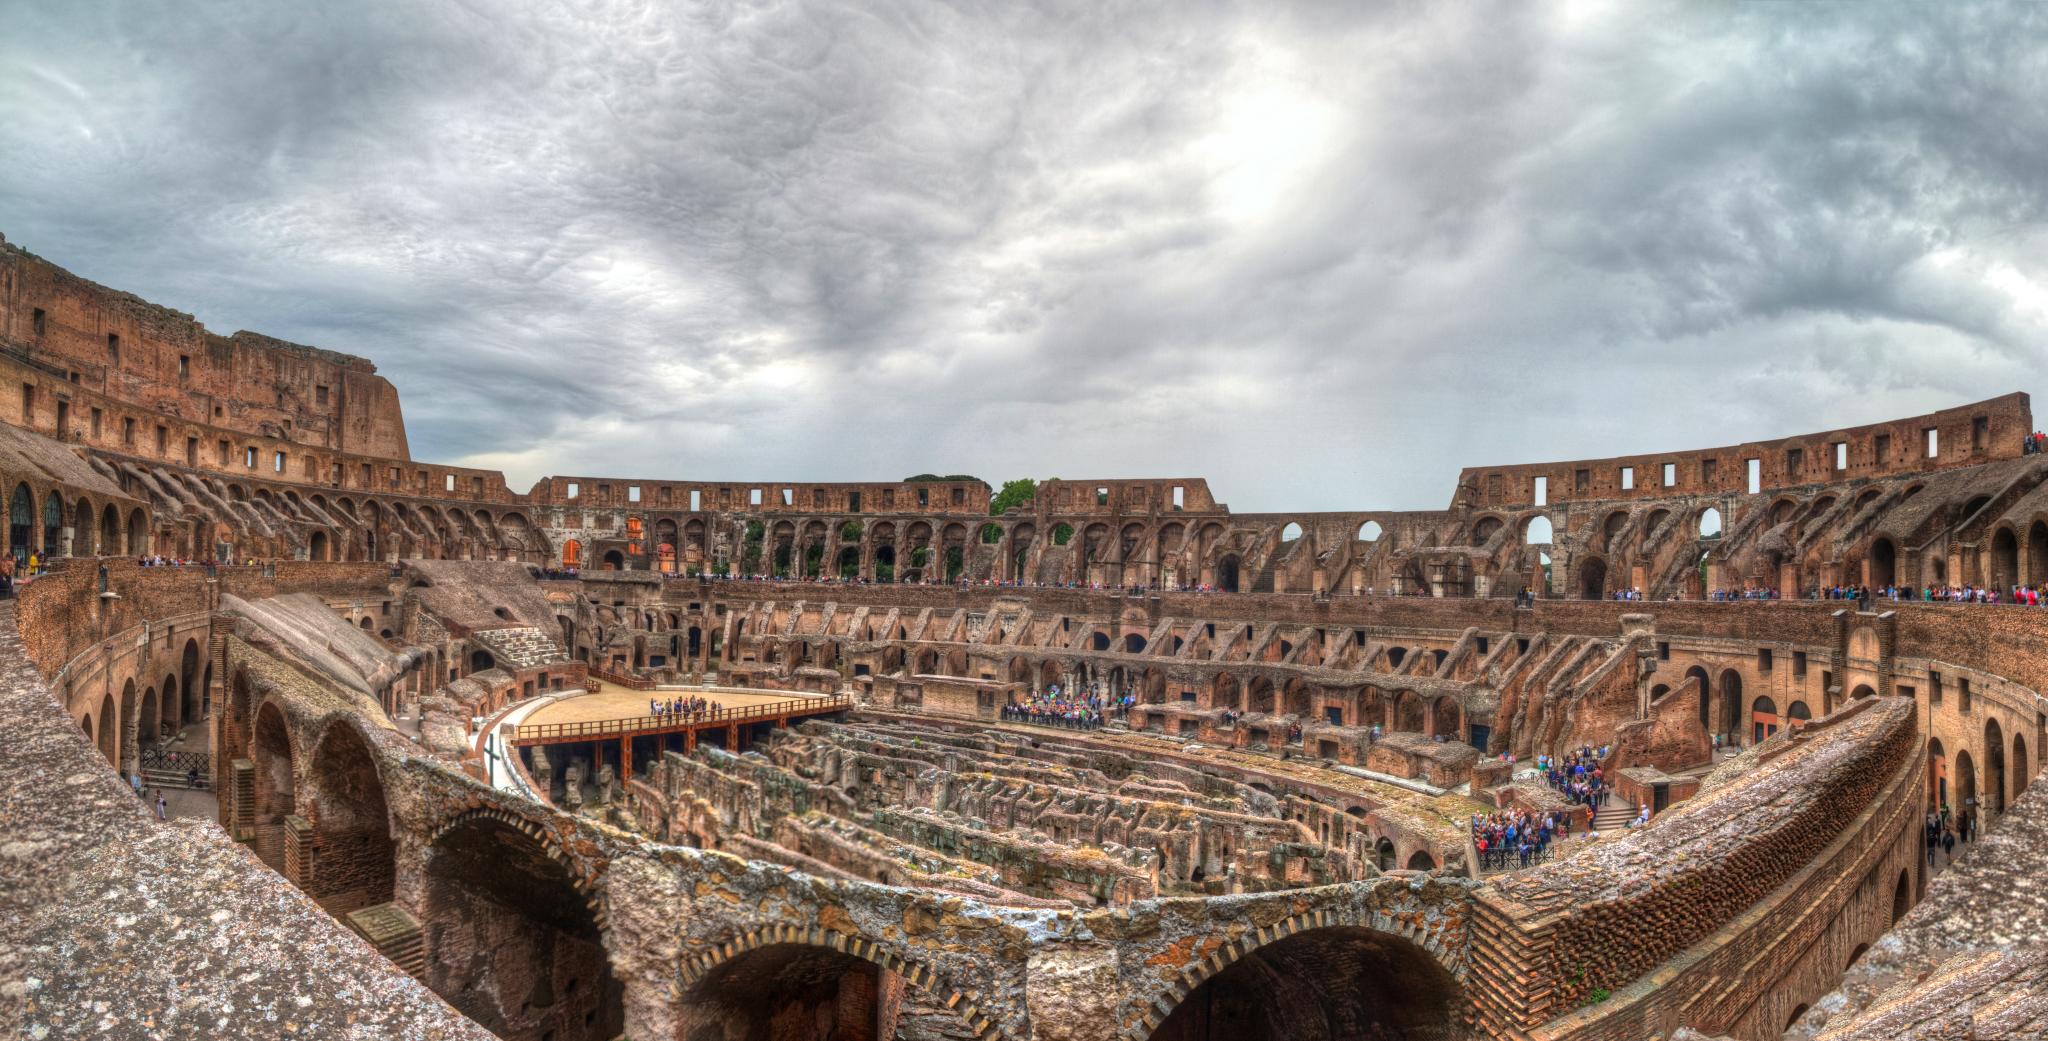
perspective, panorama, summer, vacation, europe, canon, ancient, landmark, italy, trip, stones, hdr, eos, 2012, rome, amphitheatre, ruins, canon7d, roman, 7d, pano, ancient rome, colluseum, unesco world heritage site, historic site, ancient history, ancient roman architecture